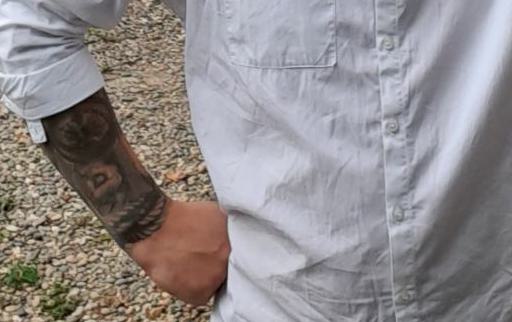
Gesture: no_gesture